Fathers of Mercy

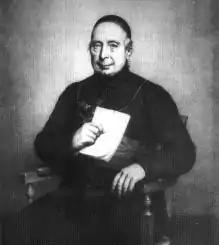
Jean-Baptiste Rauzan, founder of the Fathers of Mercy

The founder, Jean-Baptiste Rauzan, was born at Bordeaux on 5 December 1757. After completing his ecclesiastical studies, he taught theology and sacred eloquence and later was chosen Vicar-General of Bordeaux where he inaugurated a missionary movement. The institute was established at Lyon, France, in 1808.